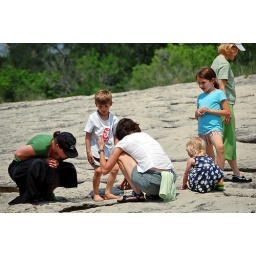
Sink holes in the rocks - really nothing interesting except for small fish - upper falls swimming area